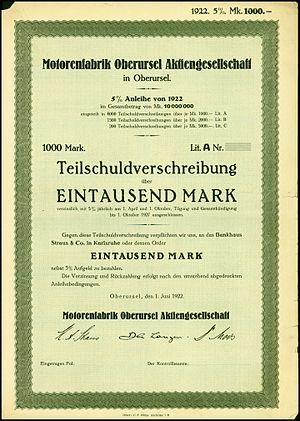
Motorenfabrik Oberursel AG était un fabricant allemand de moteurs pour l'automobile, le chemin de fer et l'aviation.